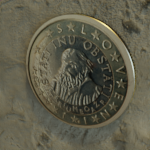
Coin value: 1euro
Country: sl
Edition: standard